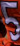
Number: 5